Benjamin Rogers (musician)

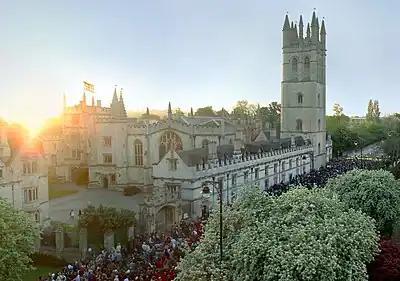
May Day 2007, crowds gather at Magdalen College, Oxford to hear the "Hymnus Eucharisticus" by Benjamin Rogers sung from the Tower

Rogers won high reputation in England by his music for the Church of England and by his reorganisation of major choirs. In 1662 he was also appointed organist to Eton College. Invited by Thomas Pierce to Magdalen College, Oxford, he took over the organ and choir there in 1665, with a salary and college rooms. On 8 July 1669 he proceeded Mus. Doc. at Oxford.